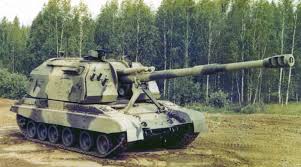
Label: Self Propelled Artillery